Battle of Gotthard Pass

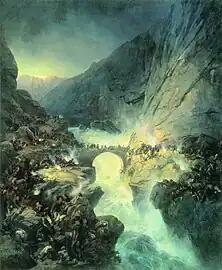
Battle on Devil's Bridge (Бой на Чертовом мосту) by Alexander von Kotzebue

In order to seize the Devil's Bridge, one battalion of the "Rehbinder" Musketeers under Colonel Vasily Ivanovich Svishchov and 200 men from the "Kashkin" Jägers crossed to the west side of the gorge and climbed the Bäxberg heights to reach a path that led to the Devil's Bridge. General-major Nikolay Kamensky led the two battalions of the "Kamensky" Musketeers up the slope farther south, then followed the contour to come in on Svishchov's left. Finally, Colonel Iosif Petrovich Trubnikov took 300 men from the "Mansurov" Musketeers up the Nätschen Mountain on the right. General-major Mansurov led the remainder of the "Mansorov" and "Rehbinder" Musketeers directly against the "Urnerloch", chasing the French skirmishers through the tunnel. The French blasted the Russians emerging from the tunnel with canister shot from a 4-pound cannon near the bridge. At 11:00 am, Lecourbe received warning that an enemy column was menacing Amsteg in his rear; it was Auffenberg's Austrians. The French general announced, "This body comes from Disentis. We must attack it. It is the left wing of Hotze. We are cut."